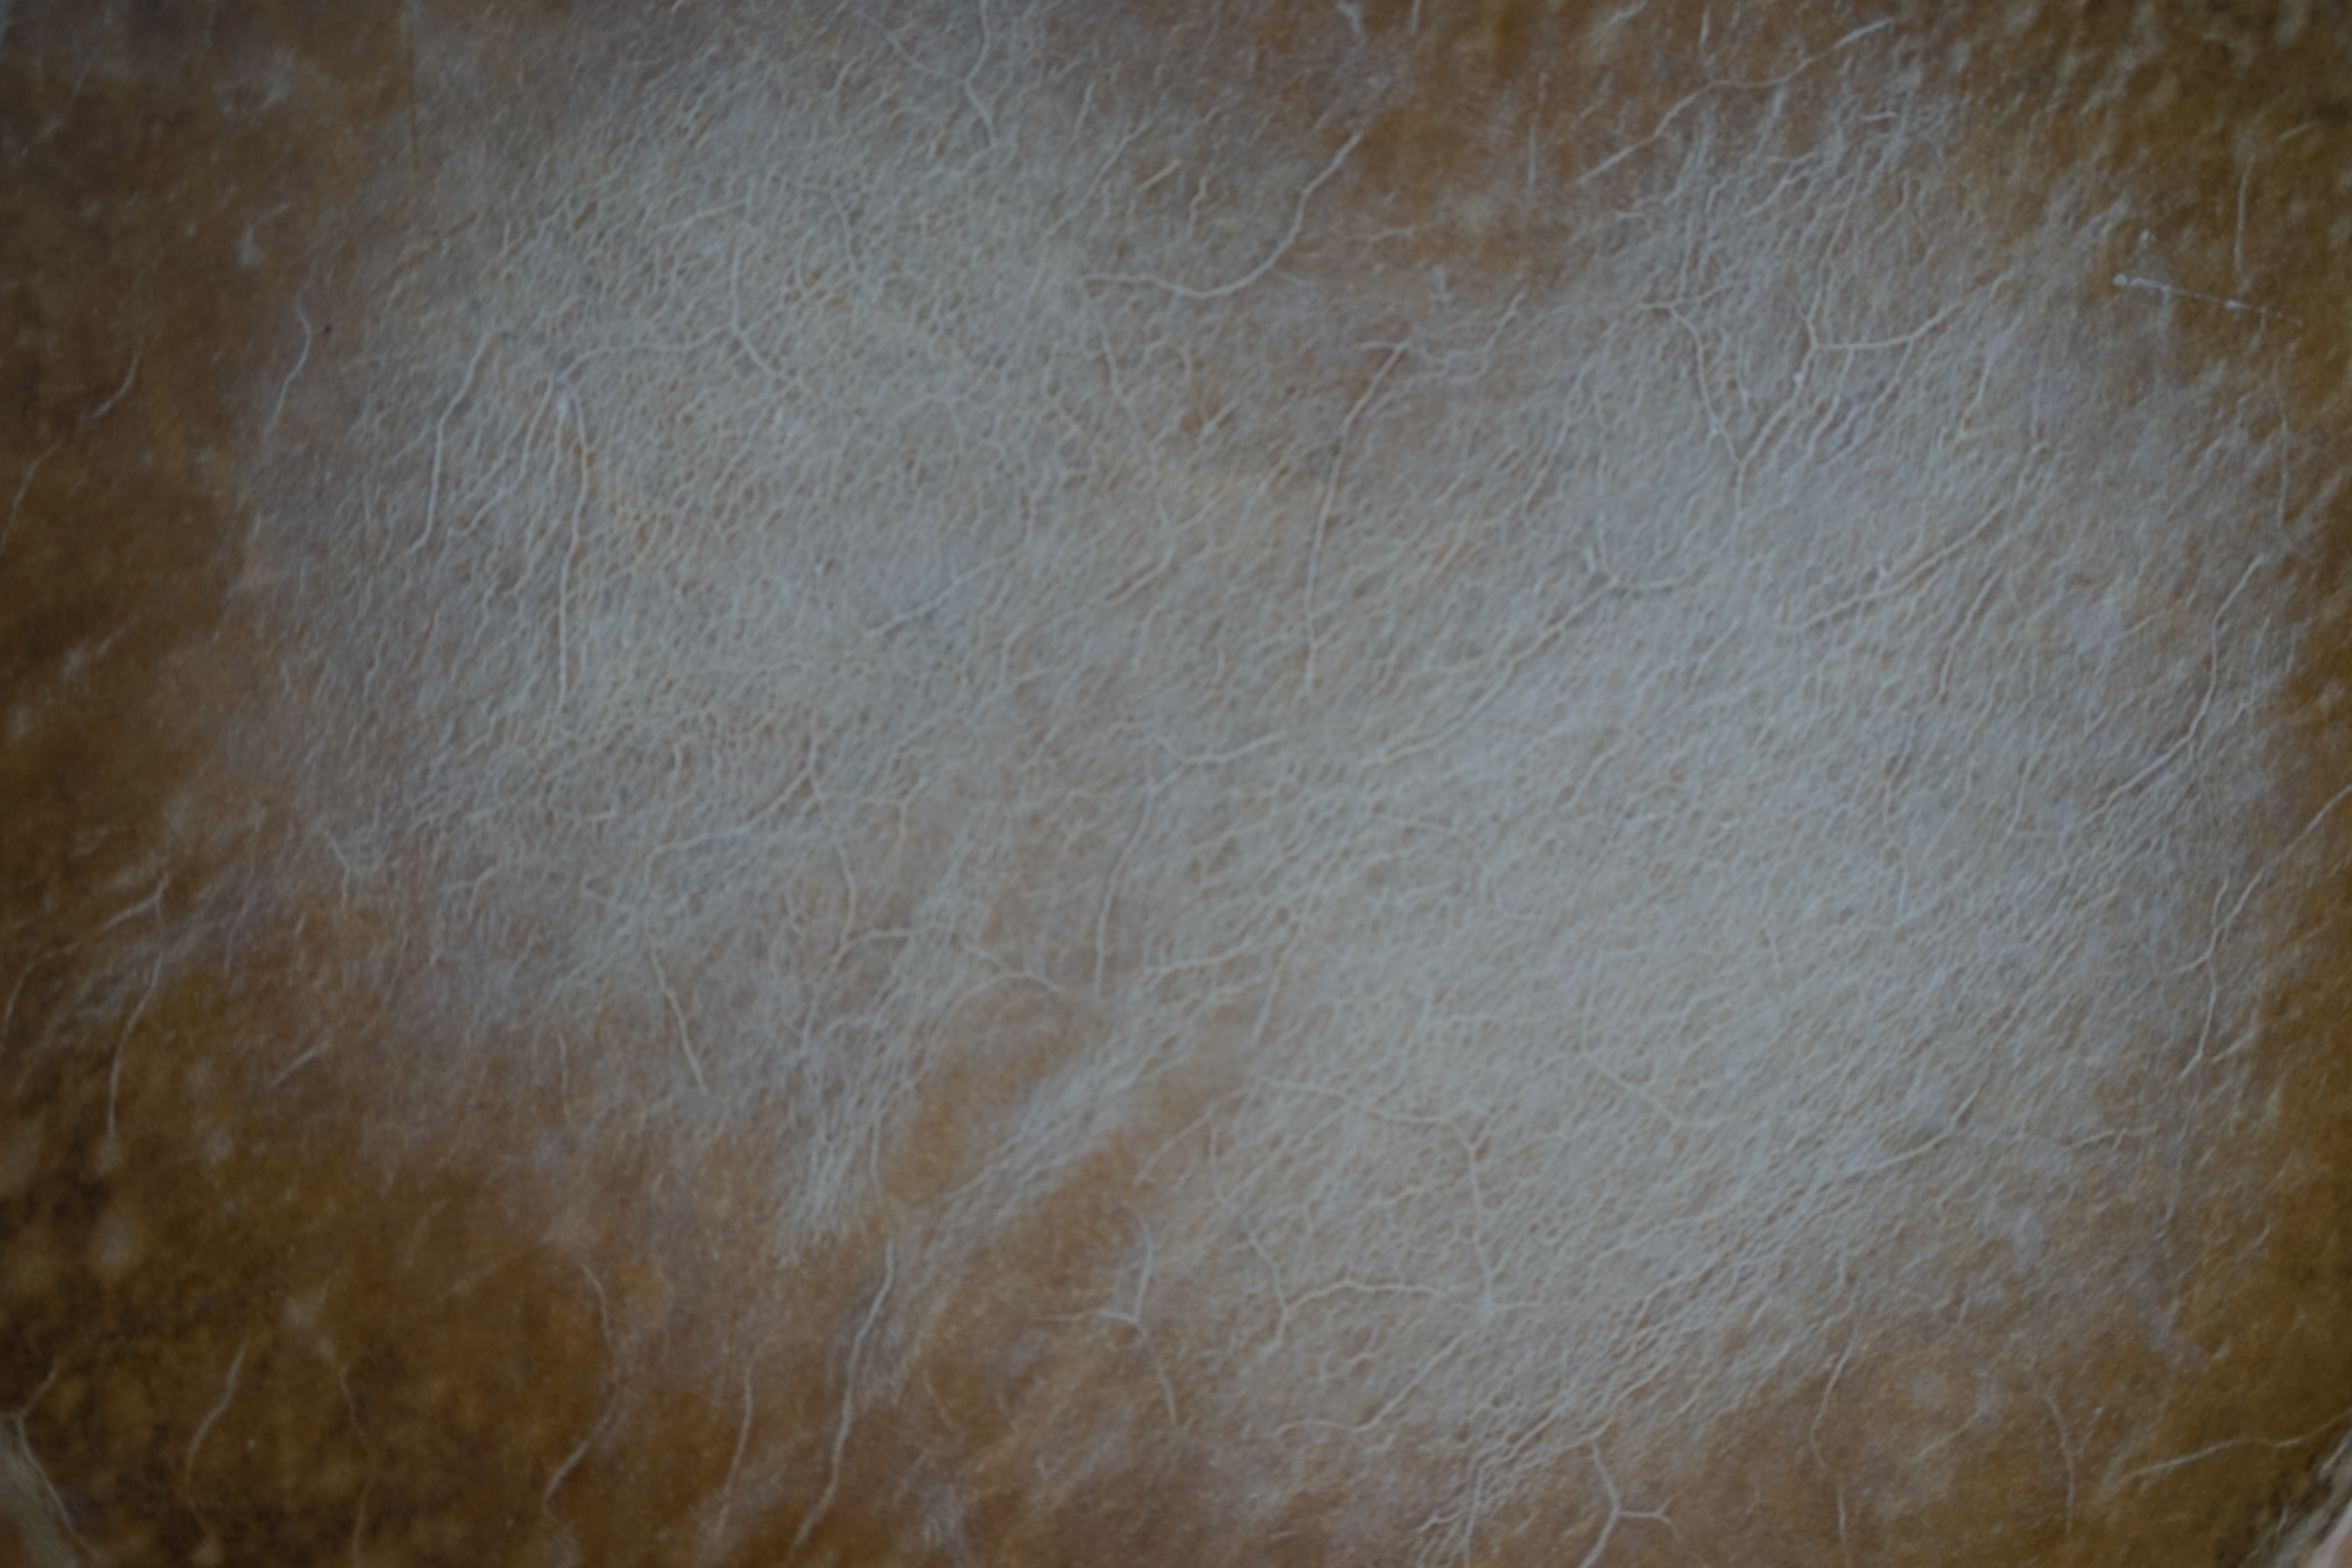
texture, floor, fur, brown, material, close up, textile, eye, head, skin, organ, flooring